Wood finishing

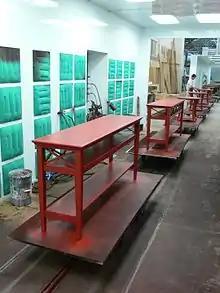
In this towline method, mobile carts move large furniture through various finishing stages on a conveyor system.

The towline approach to automating wood finishing uses mobile carts that are propelled by conveyors mounted in or on the floor. This approach is useful for moving large, awkward shaped wood products that are difficult or impossible to lift or hang overhead, such as four-legged wood furniture. The mobile carts used in the towline approach can be designed with top platens that rotate either manually or automatically. The rotating top platens allow the operator to have easy access to all sides of the wood item throughout the various wood finishing processes such as sanding, painting and sealing.